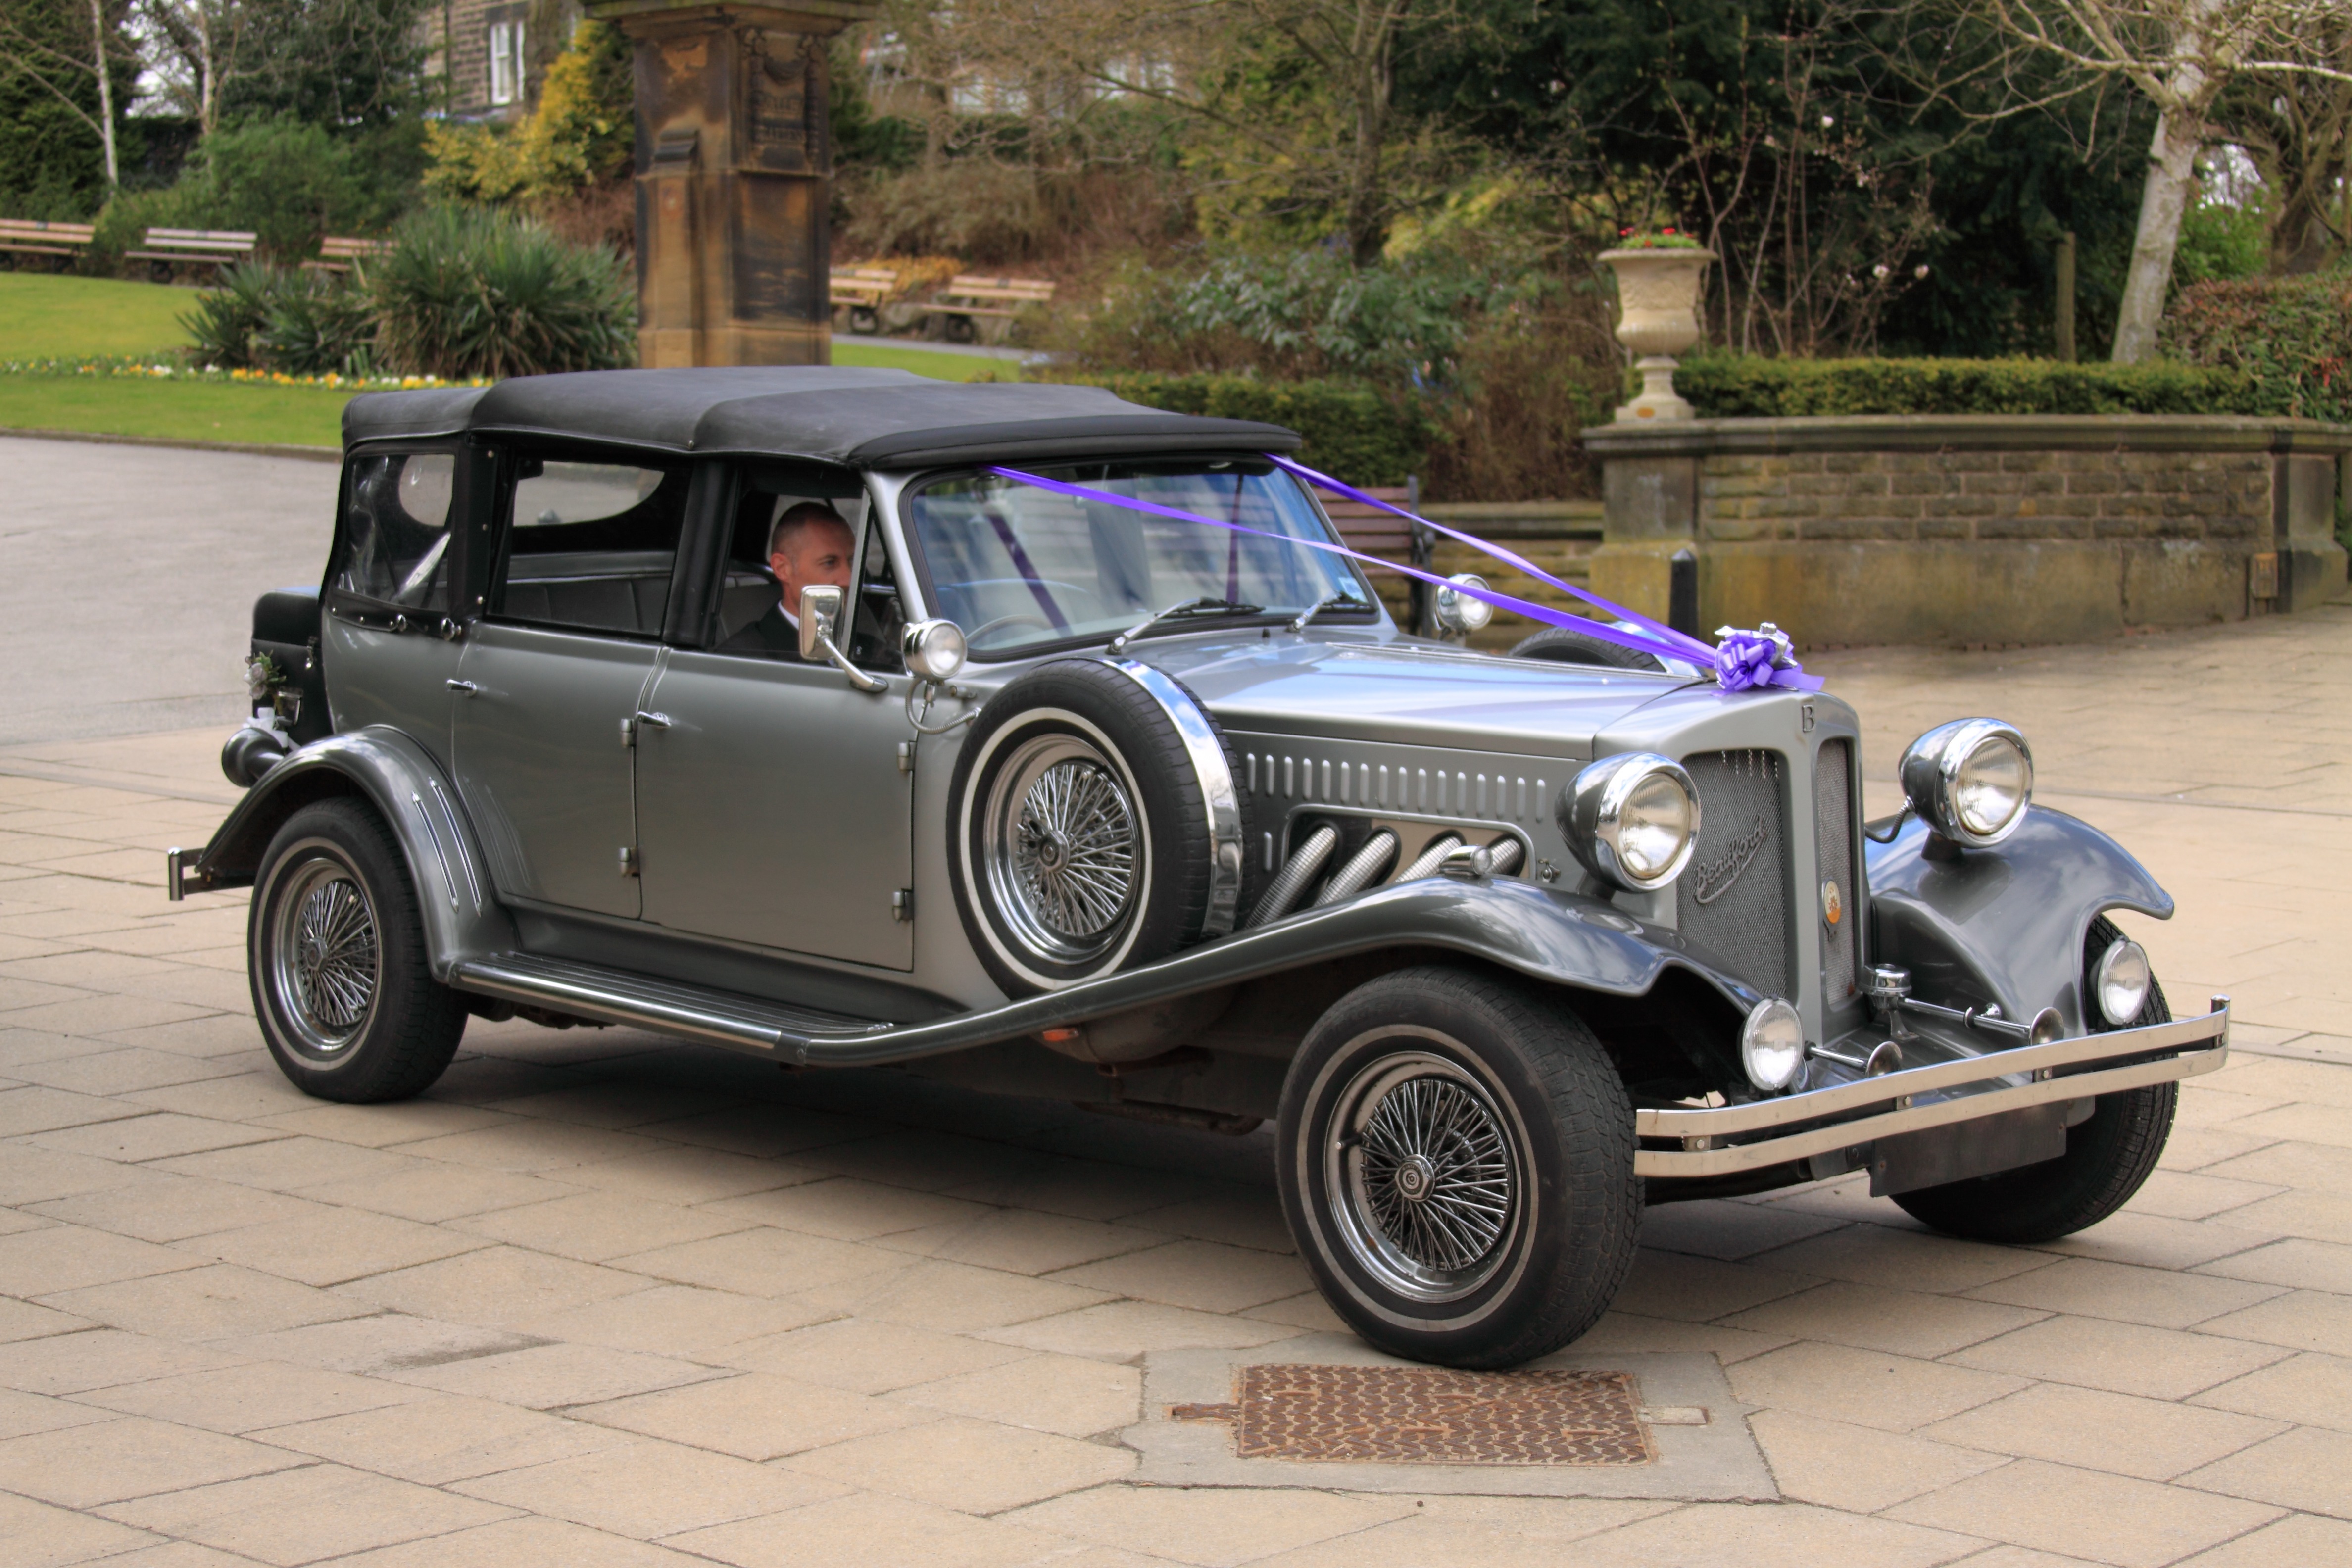
car, vintage, antique, automobile, retro, old, celebration, transport, vehicle, auto, wedding, marriage, classic car, motor vehicle, vintage car, chrome, luxury, sedan, history, style, limo, convertible, limousine, antique car, land vehicle, touring car, automobile make, luxury vehicle, rolls royce phantom iii, rolls royce silver ghost, cadillac v 16, rolls royce phantom ii, chauffeur